Malepunyo Mountain Range

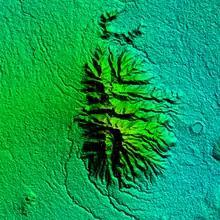
Malepunyo Range Relief Map on 1 arc second/30-meter resolution

Mount Malepunyo is part of the Makiling-Malepunyo Volcanic Complex. Mount Makiling, located on the southwest rim of Laguna de Bay, is a 16-kilometer-diameter stratovolcano that reaches 1115 meters above sea level. The cone is formed by a pyroclastic flow, lahar, airfall, and lava deposits. Trachyandesites, trachydacites, and rhyolite are found in the lavas. Welded ash-flow tuffs attest to the eruption's Plinian origin. The La Mesa tuff ring, Bijiang, Mapinggon, and Masaia are all examples of smaller satellite edifices. To the south of Mt. Makiling lies a severely eroded north-south trending volcanic range, including Mapinggon, Bulalo, and Malepunyo. The higher portions of this composite volcano are dominated by lava flows and breccias, while pyroclastic flows and lahars dominate the eastern flanks. The age of the andesites from Mount Malepunyo ranges from 1.10 Ma to 0.63 Ma (De Boer and others, 1980; Oles and others, 1991).